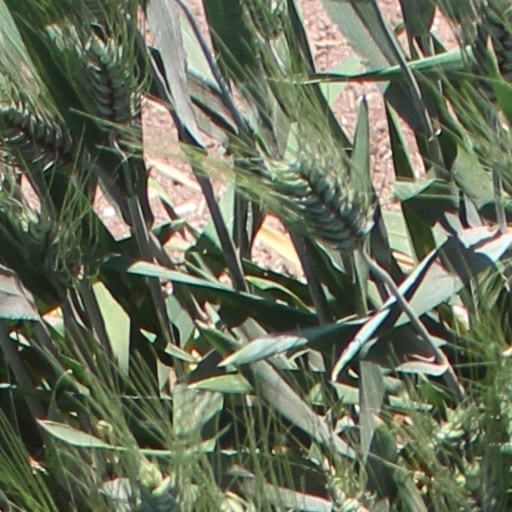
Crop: wheat